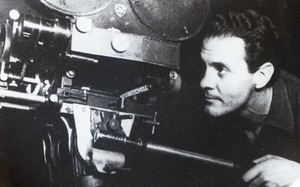
Hugo Fregonese est un réalisateur et scénariste argentin, principalement à Hollywood et en Argentine.